STS-129

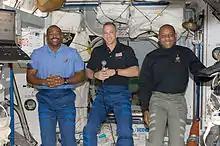
Astronauts Melvin (left), Hobaugh, and Satcher answer media questions.

"Atlantis" crew awoke at 09:28 UTC. Just after 12;00 UTC, "Atlantis" Commander Charles Hobaugh and Mission Specialist Leland Melvin used the shuttle robotic arm to grasp the Express Logistics Carrier (ELC2), located in "Atlantis" payload bay.